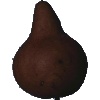
Label: Pear Kaiser 1